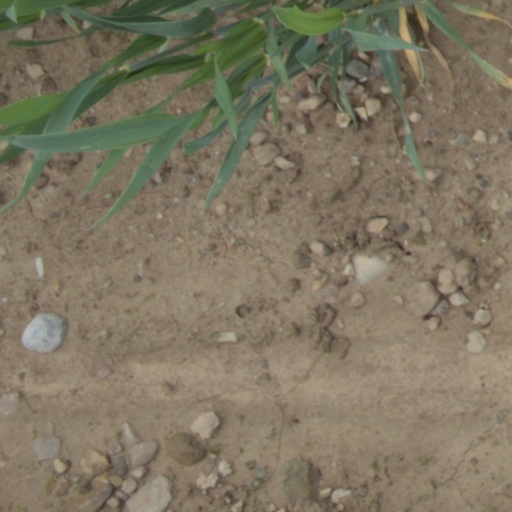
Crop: wheat